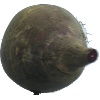
Label: Beetroot 1